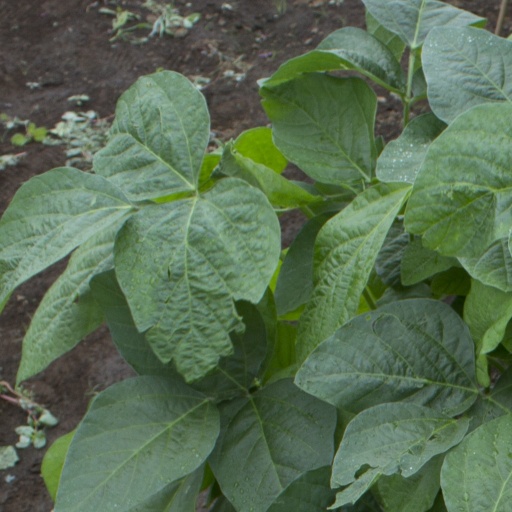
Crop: soybean